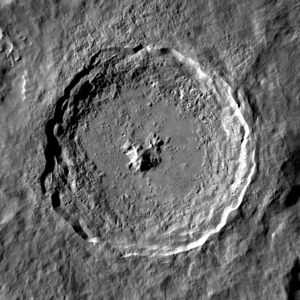
Tycho est un cratère d'impact situé dans les montagnes lunaires du sud, qui porte le nom de l'astronome danois Tycho Brahe. Il s'agit d'un cratère relativement jeune : il remonte à 107 millions d'années d'après des estimations effectuées sur des échantillons de roches éjectées du cratère ramenées par la mission Apollo 17. Cet âge suggère qu'il pourrait avoir été créé par la famille d'astéroïdes Baptistina qui serait également responsable de l'extinction des dinosaures sur Terre.